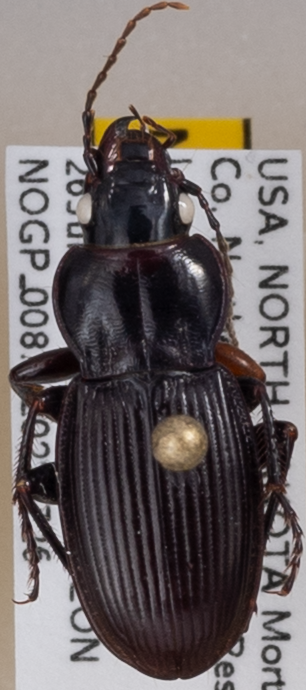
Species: Cyclotrachelus torvus
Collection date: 2022-07-26
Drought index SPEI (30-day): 1.19
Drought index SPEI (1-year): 0.512
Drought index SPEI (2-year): -0.86